Grenfell, Saskatchewan

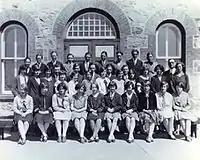
Grenfell High School 1925

The community sent men to war in both the First and Second World Wars. They are remembered at the local cenotaph.